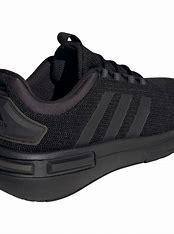
Brand: Adidas
Model: Racer TR23